Mammoty

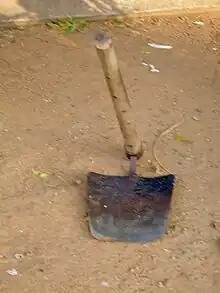

A mammoty (Tamil: "மண்வெட்டி", literally "sand-cutter") is a special type of garden hoe common in India and Sri Lanka.